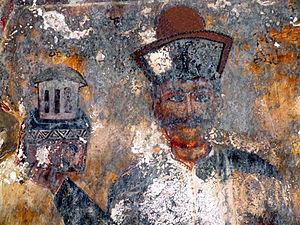
Georges II d'Iméréthie est un monarque géorgien du XVIe siècle qui règne comme roi indépendant de l'Iméréthie, de son avènement qui aurait lieu en 1548 ou 1565 jusqu'à sa mort en 1585. Fils et successeur de Bagrat III, il est descendant de l'ancienne dynastie des Bagrations, qui gouverne sur la Géorgie depuis le IXe siècle, et membre de la branche des Bagrations d'Iméréthie, qui contrôle la Géorgie occidentale comme monarques indépendants depuis les années 1480.
Léon Iᵉʳ de Mingrélie est un membre de la